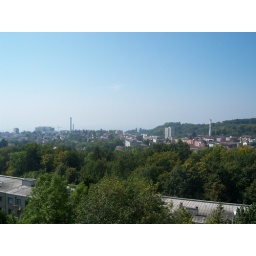
Lausanne. Where the buildings end, the lake begins. You can't see it it this picture, but the mountains are hazy in the background.